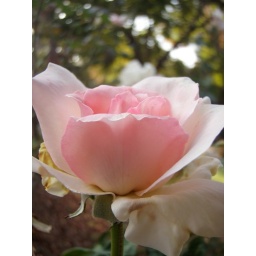
pink rose in religious park